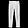
Label: Trouser